Mono (software)

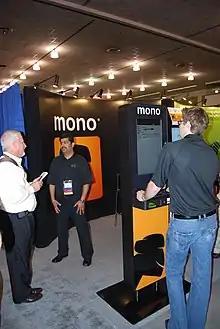
Mono booth at OSCON 2009 in San Jose, California

When Microsoft first announced their .NET Framework in June 2000 it was described as "a new platform based on Internet standards", and in December of that year the underlying Common Language Infrastructure was published as an open standard, "ECMA-335", opening up the potential for independent implementations. Miguel de Icaza of Ximian believed that .NET had the potential to increase programmer productivity and began investigating whether a Linux version was feasible. Recognizing that their small team could not expect to build and support a full product, they launched the Mono open-source project, on July 19, 2001, at the O'Reilly conference.